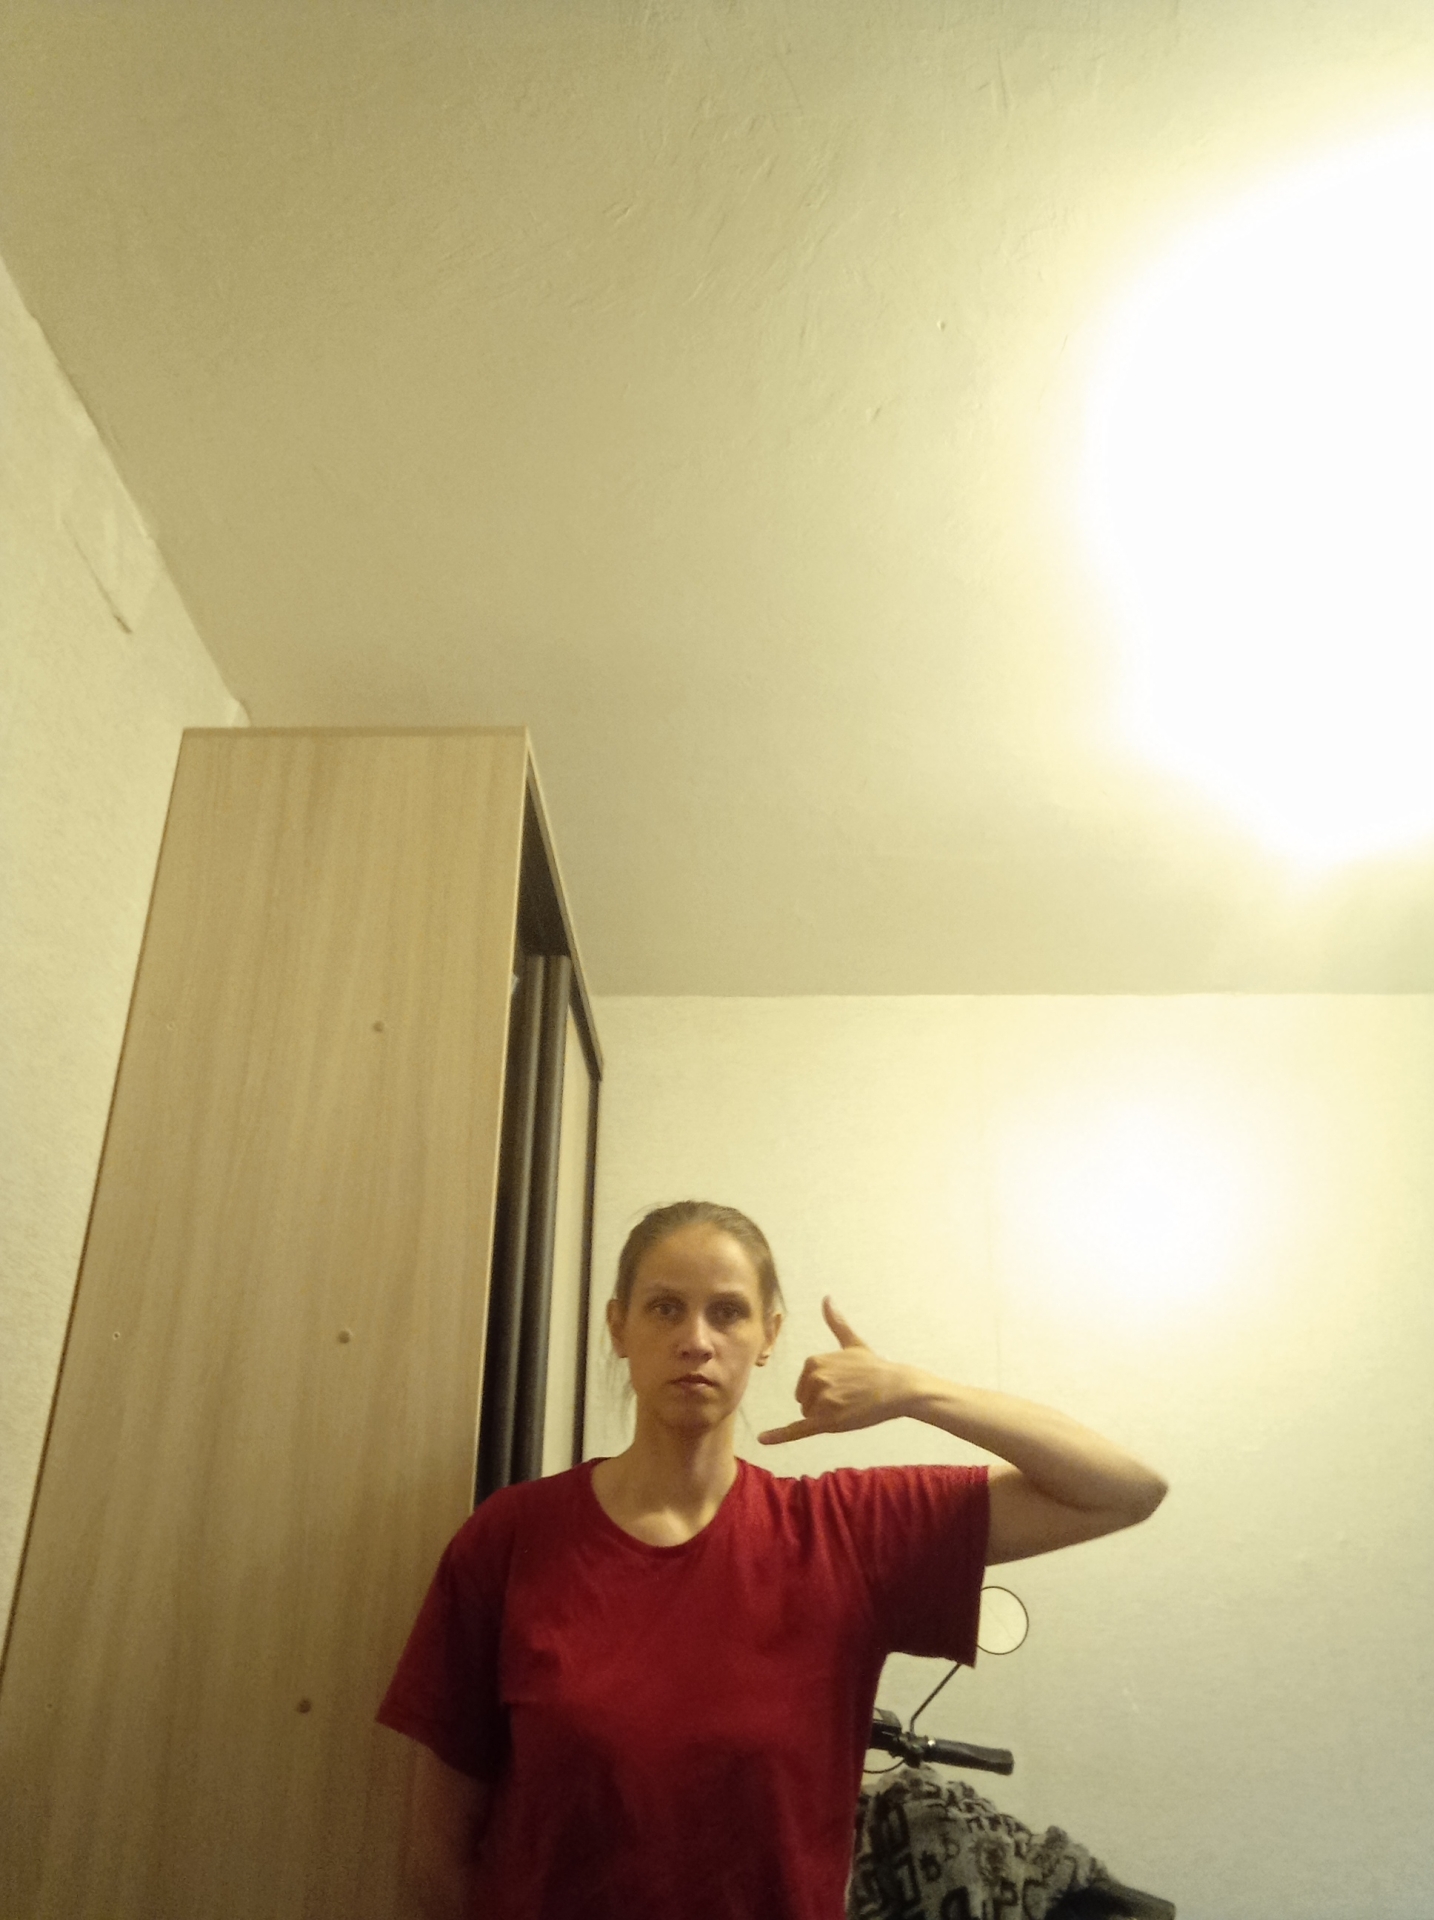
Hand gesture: call